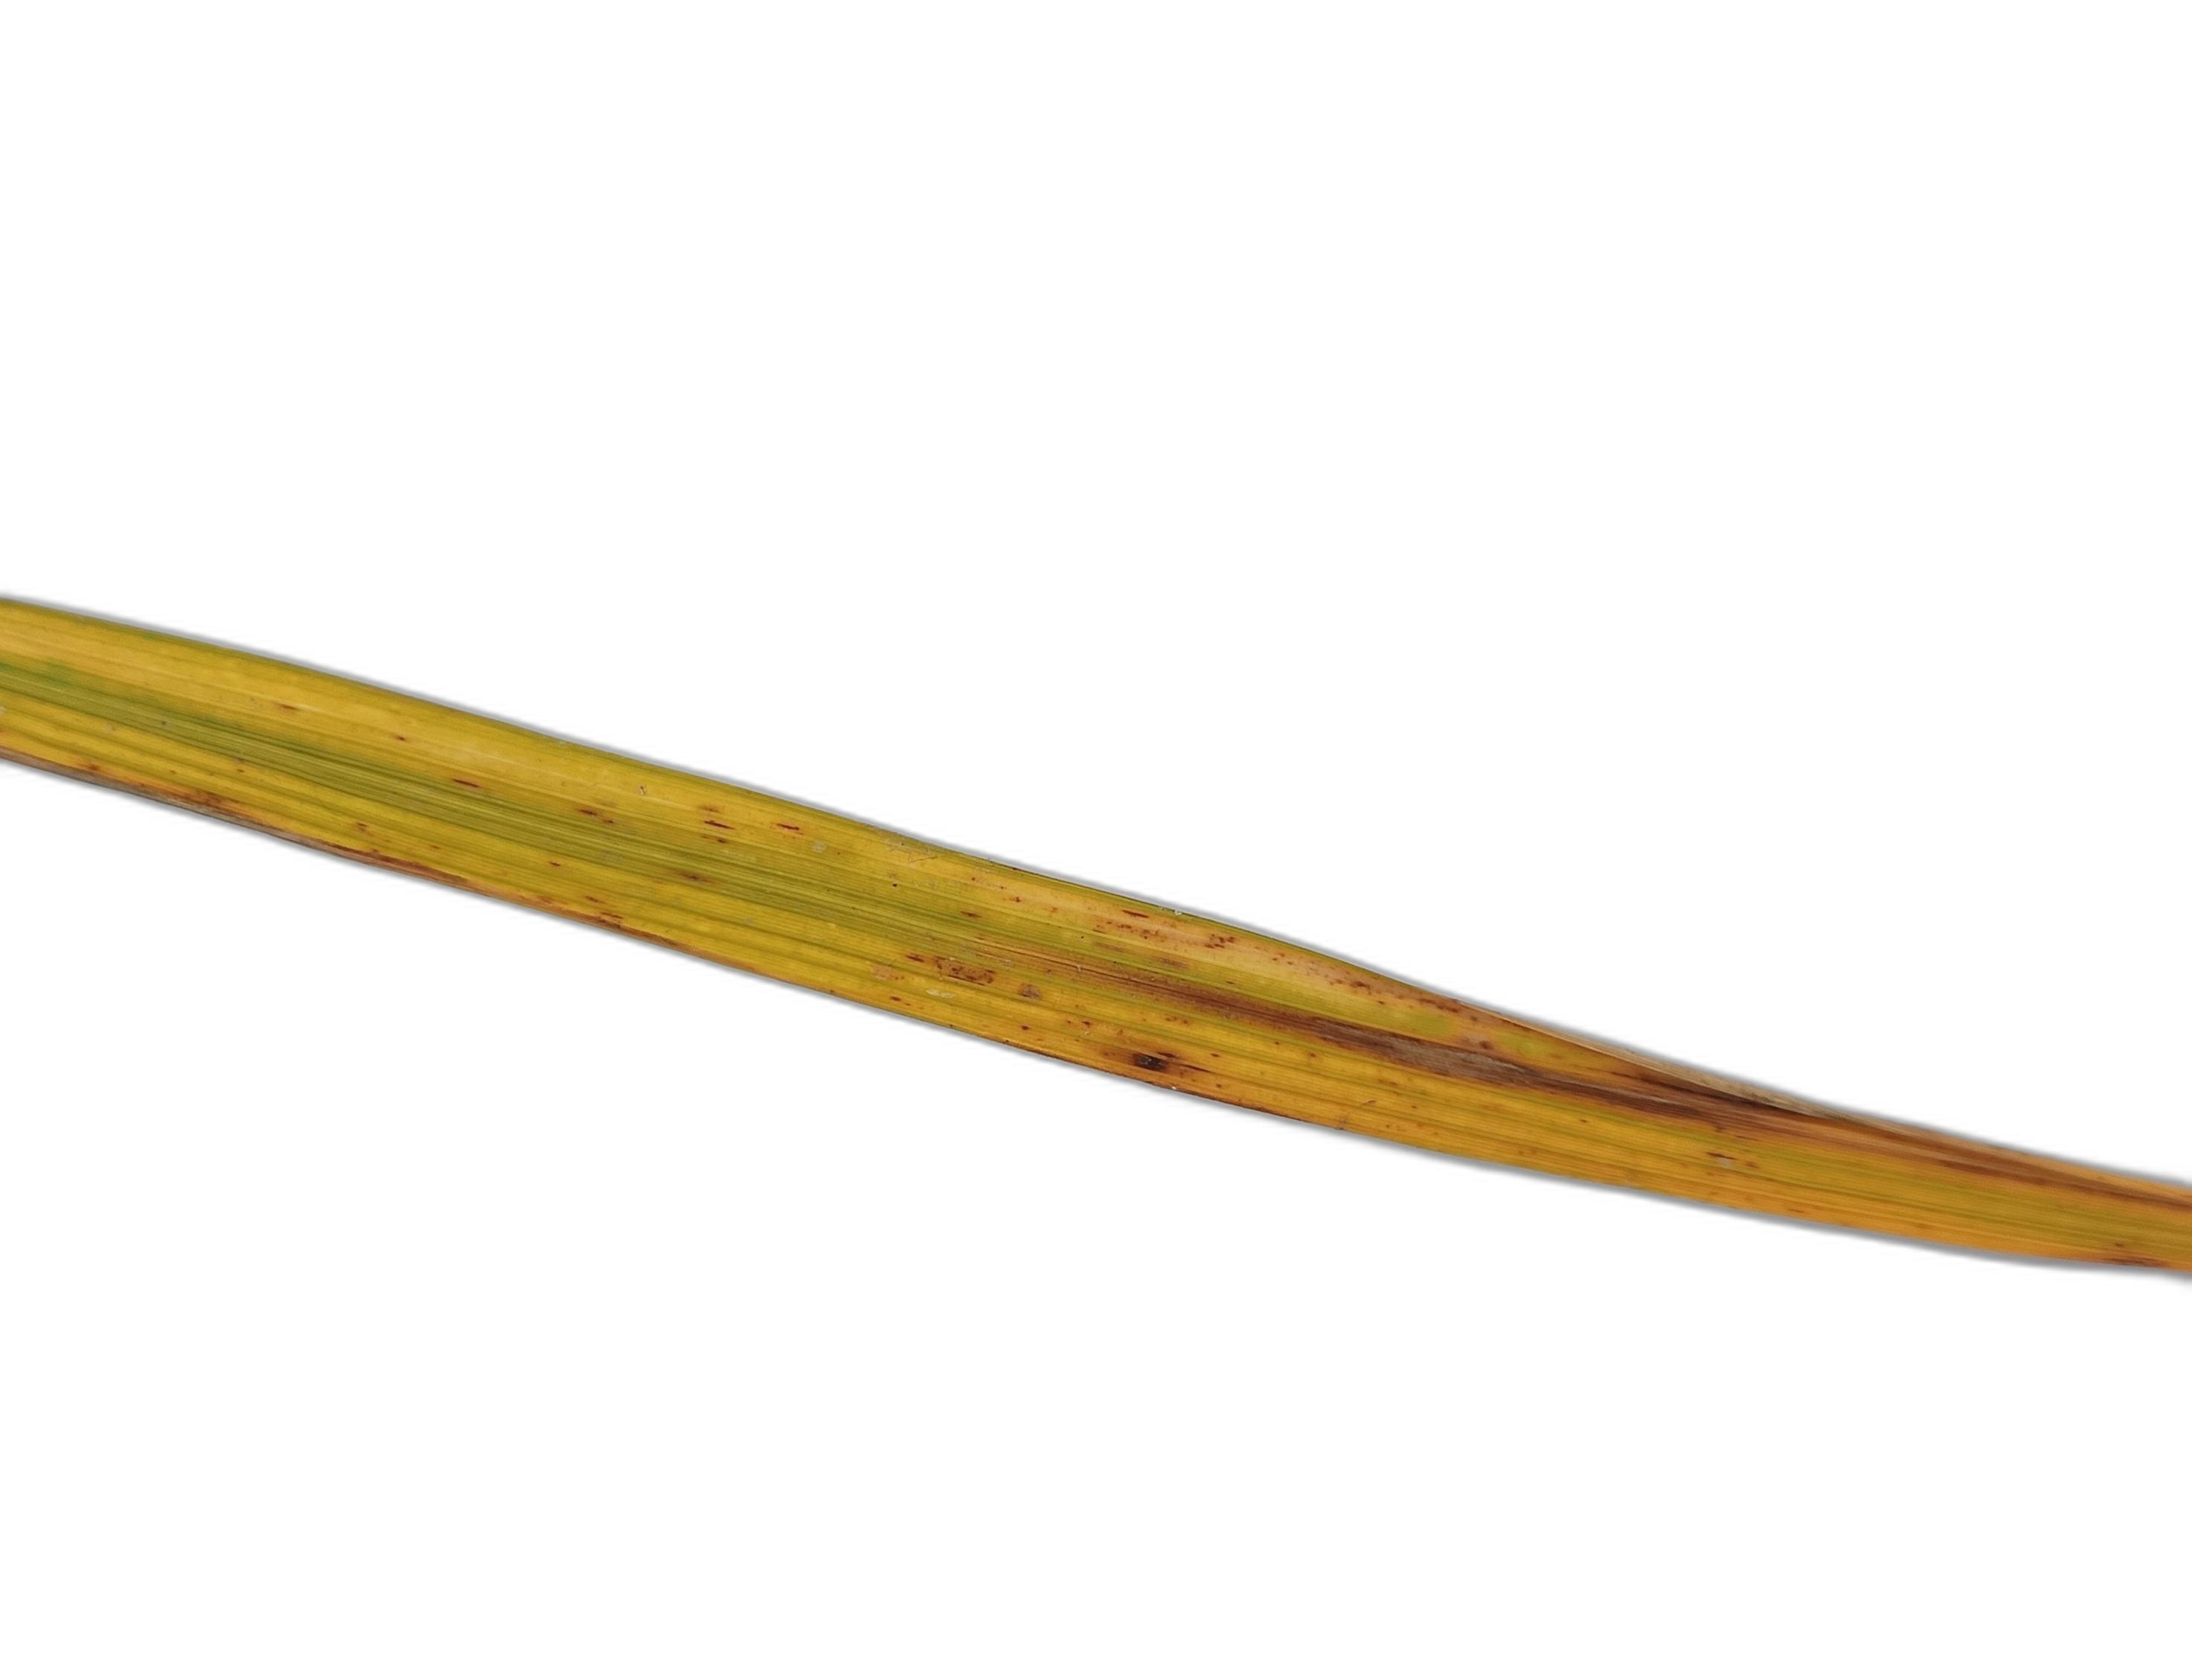
Label: Rice Tungro